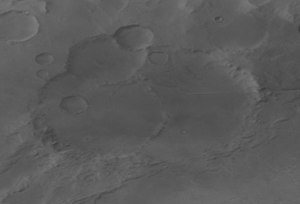
Tycho Brahe (krater)
Billede af Marskrateret Tycho Brahe taget af rumsonden Mars Global Surveyor
Tycho Brahe er et nedslagskrater på Mars er opkaldt efter den danske astronom Tycho Brahe. Det har en diameter på 106 km og er beliggende i Cerberushalvkuglen af Mars, omkring 49,8° og 213.9° vest, i et område, der ligger sydøst for Martz krateret og øst for Hellas Bassinet.